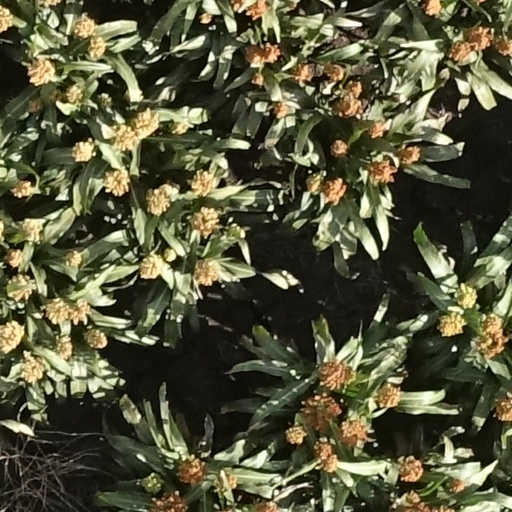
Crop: sorghum